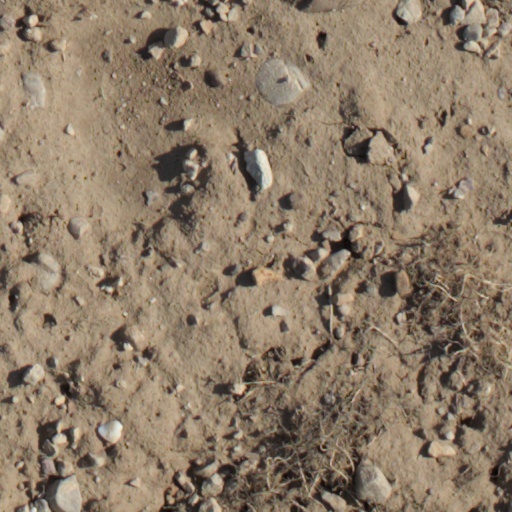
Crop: wheat